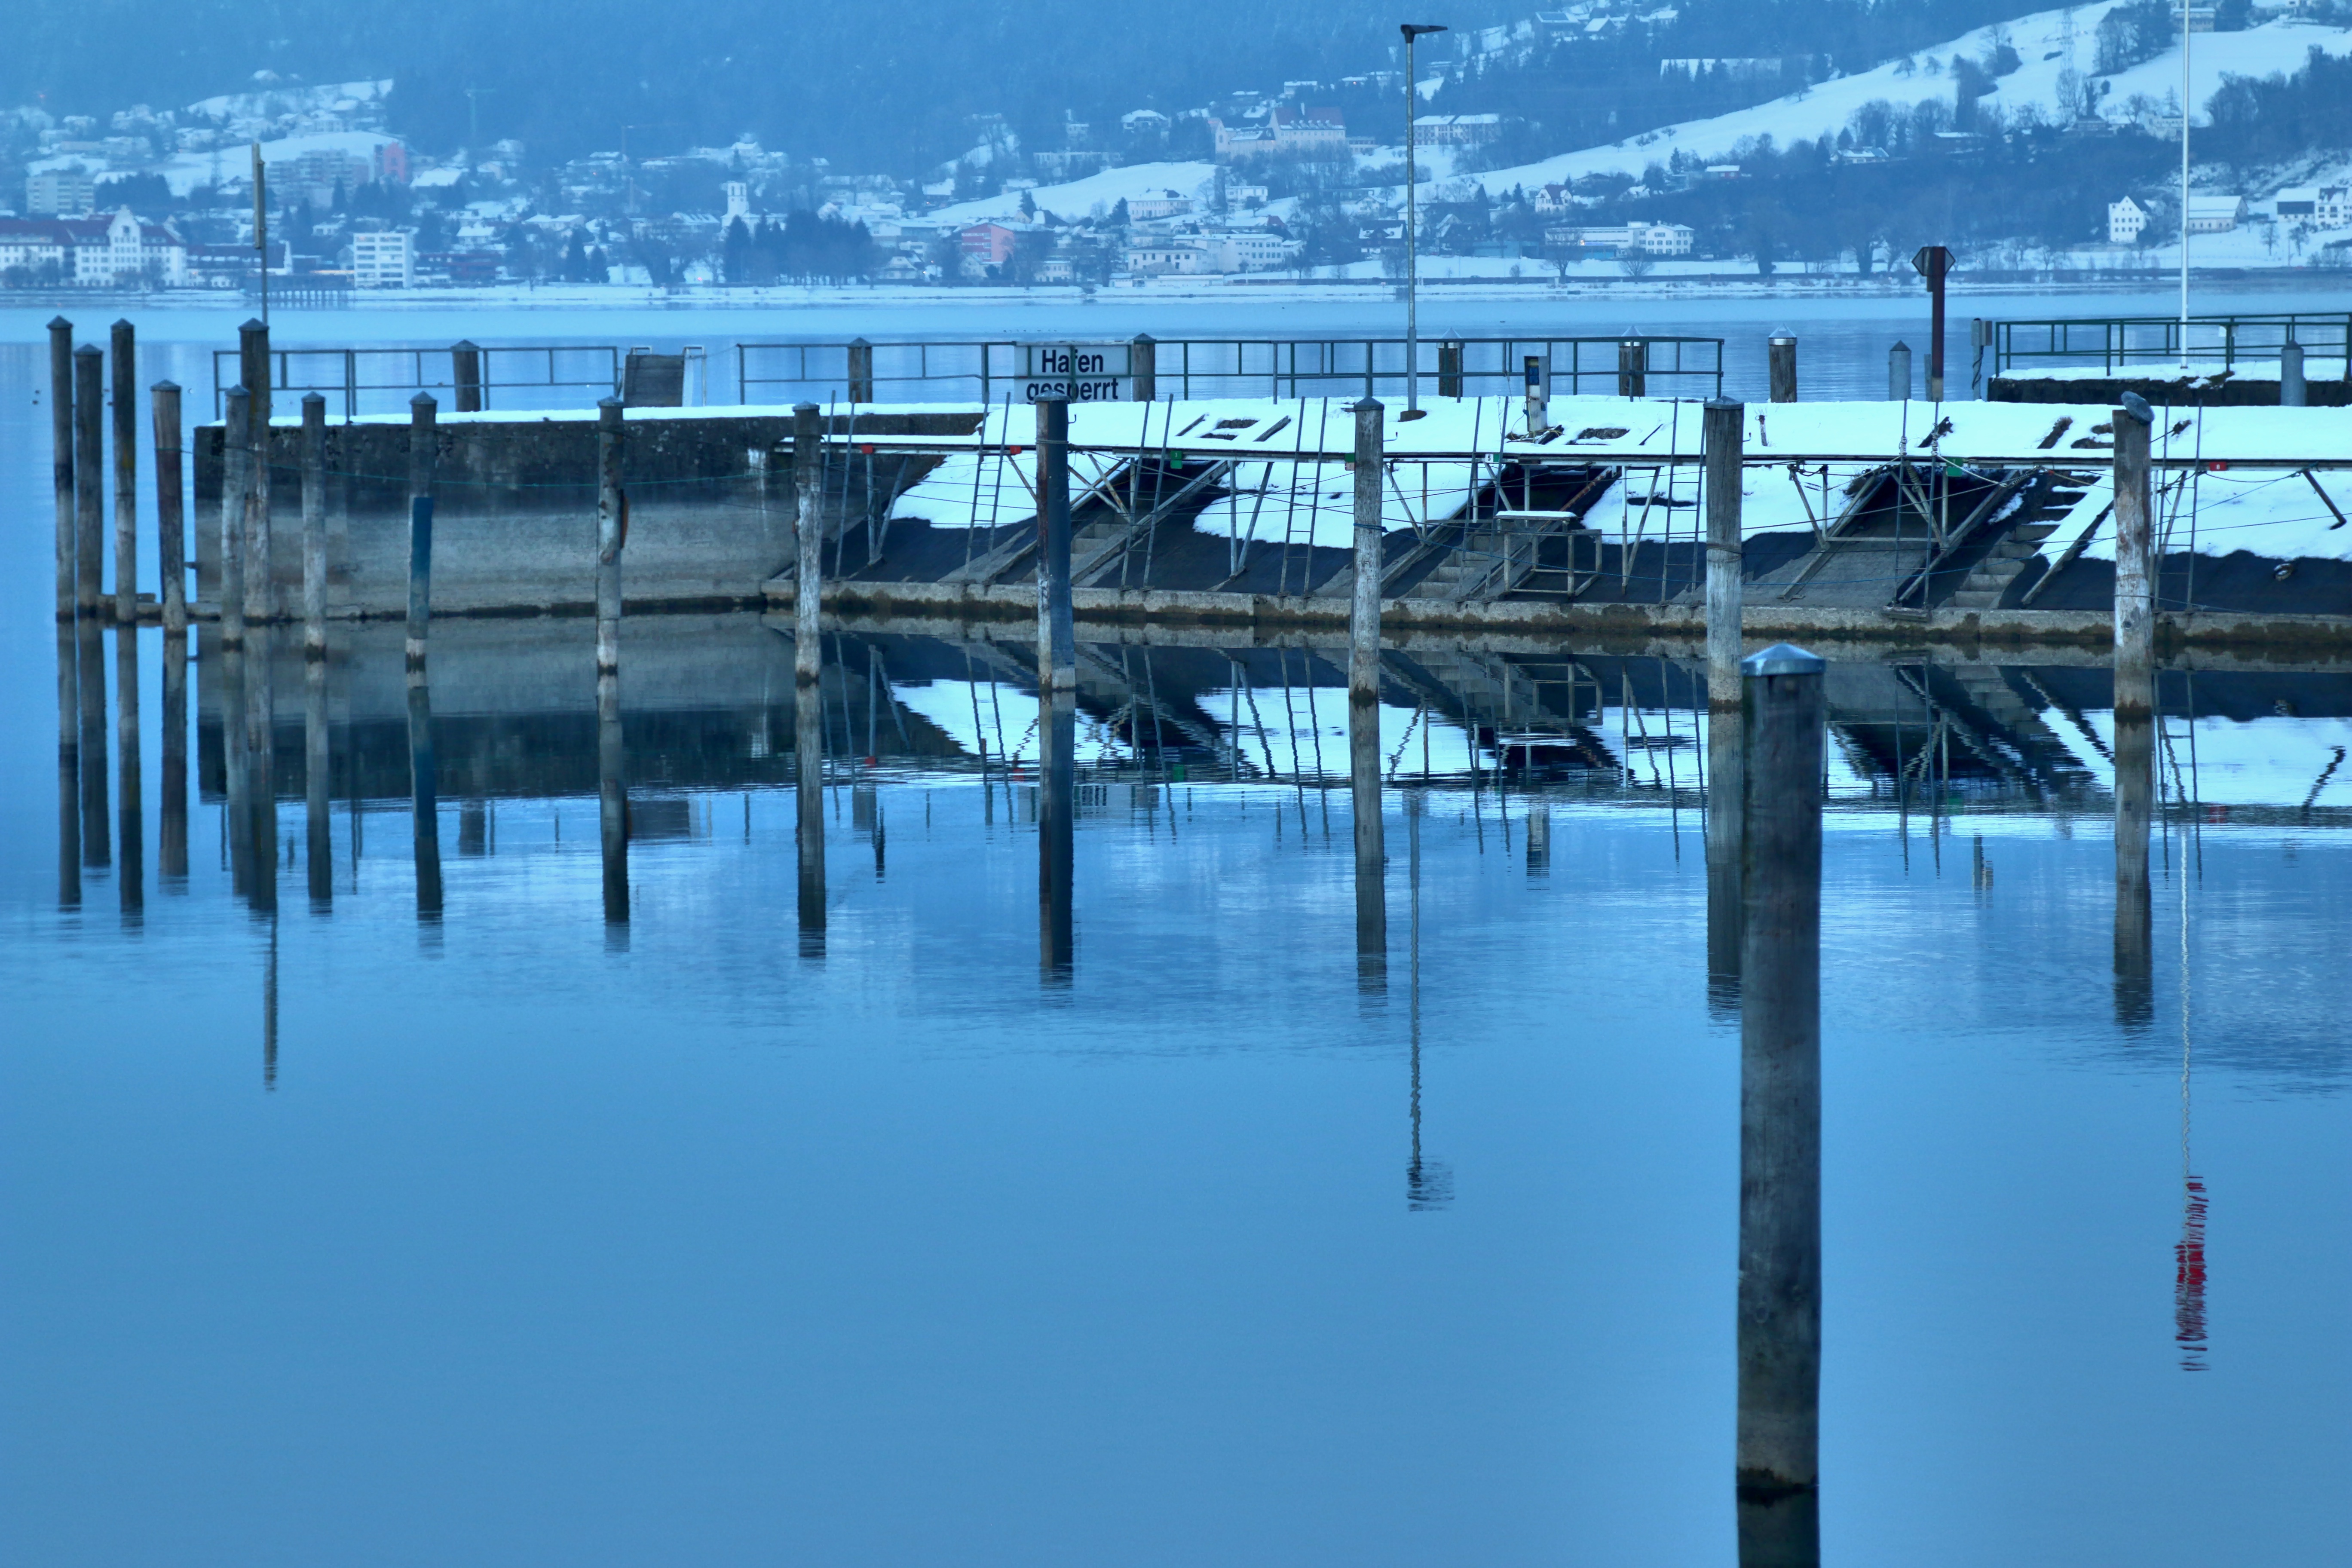
sea, water, snow, cold, winter, dock, bridge, pier, ice, evening, reflection, romantic, frozen, marina, port, austria, mirror, shield, beautiful, away, wintry, lake constance, bregenz, cold nature